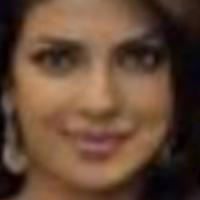
Age group: age 21-30